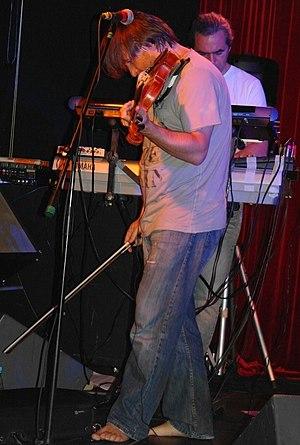
Alexeï Guennadievitch Aïgui, né le 11 juillet 1971 à Moscou, est un compositeur et violoniste, chef de l'Ensemble 4'33".